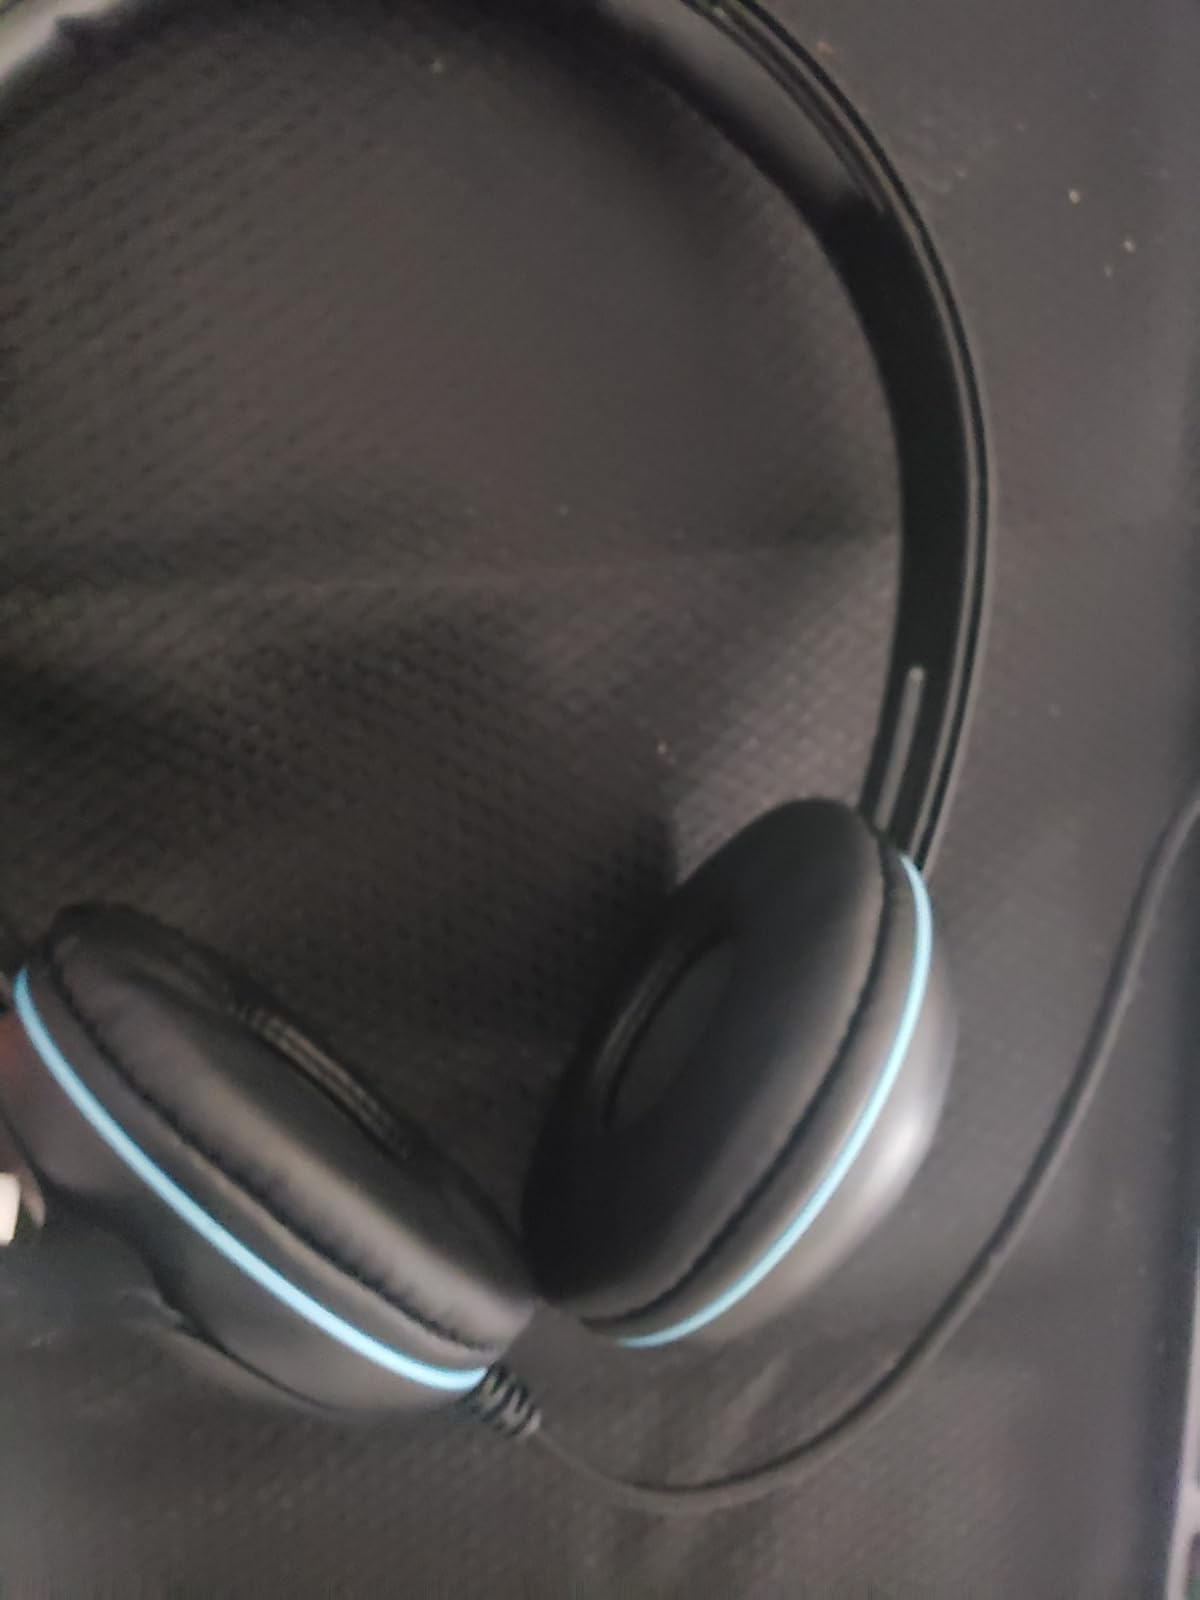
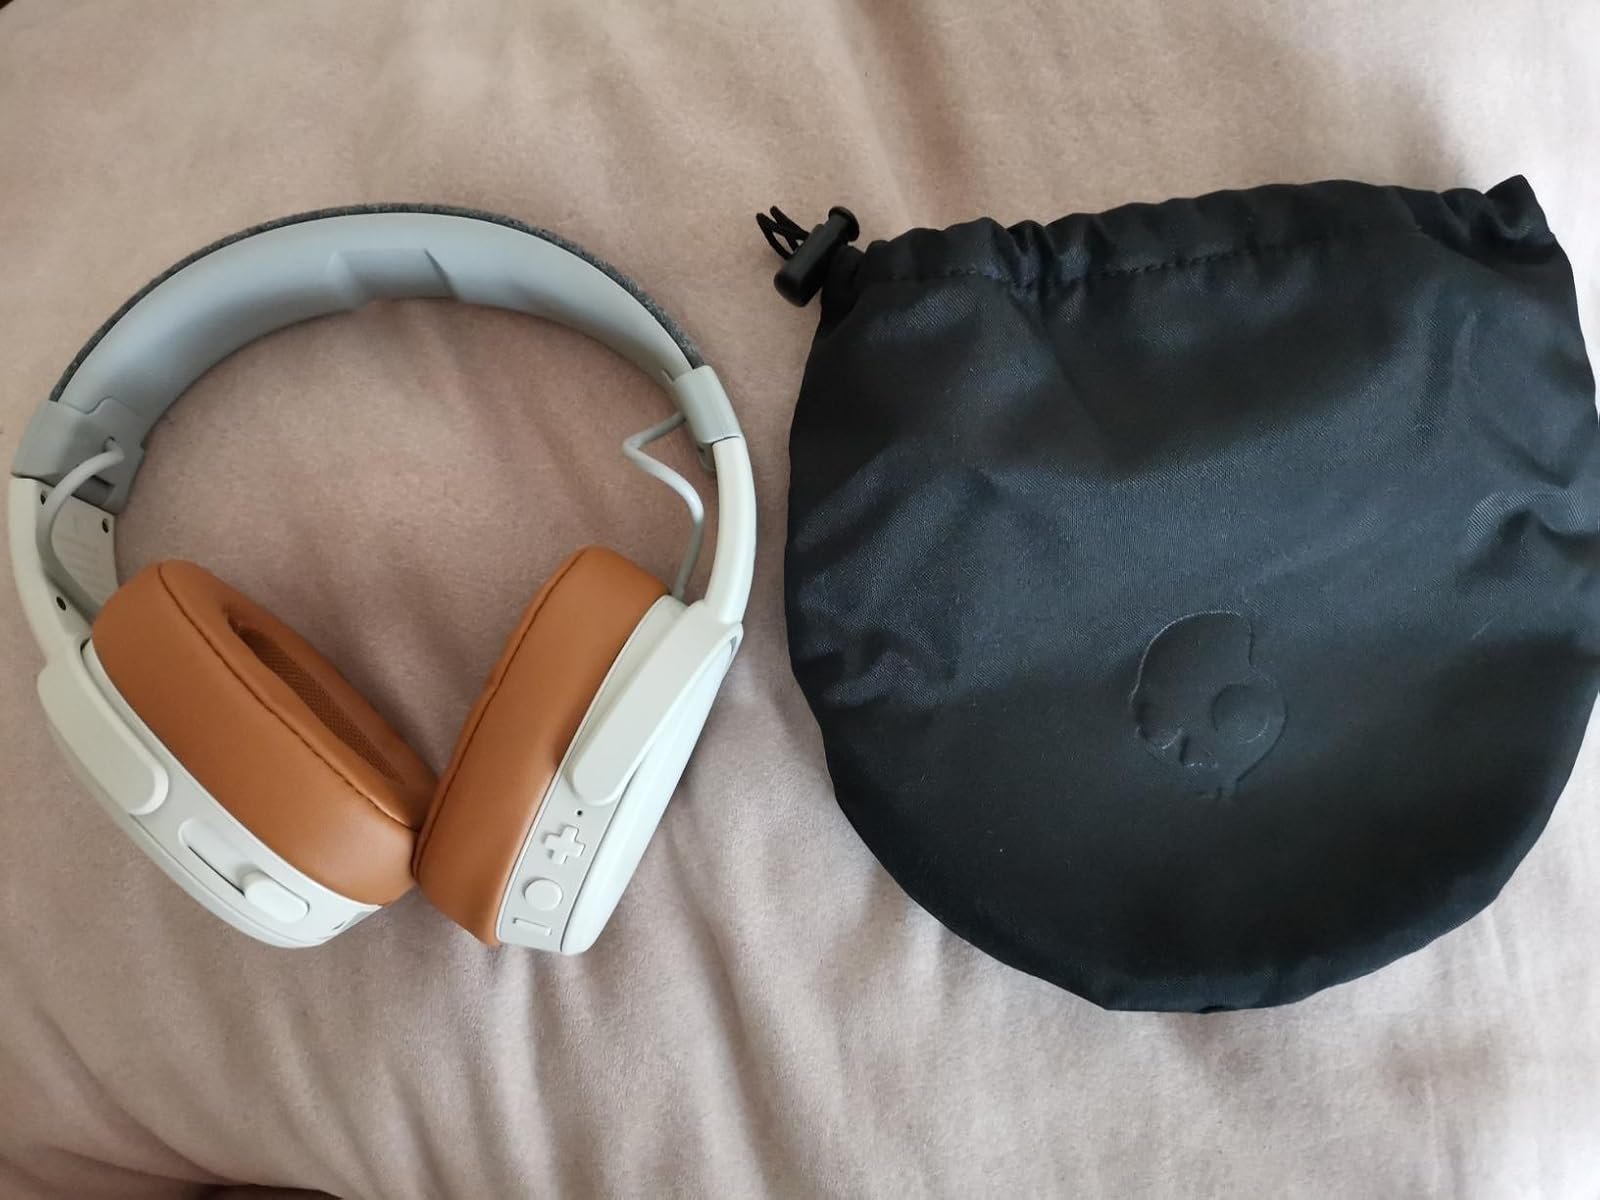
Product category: headphones
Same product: no